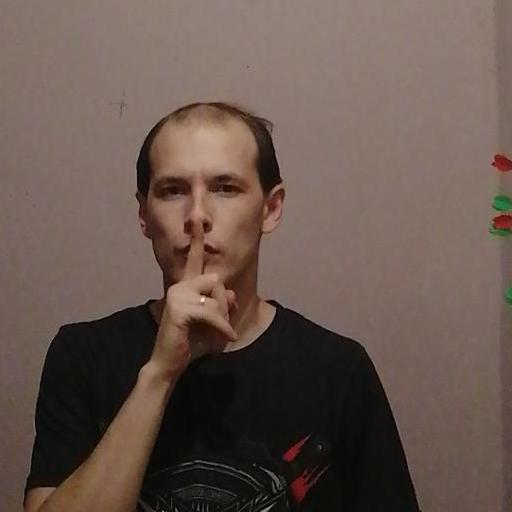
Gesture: mute